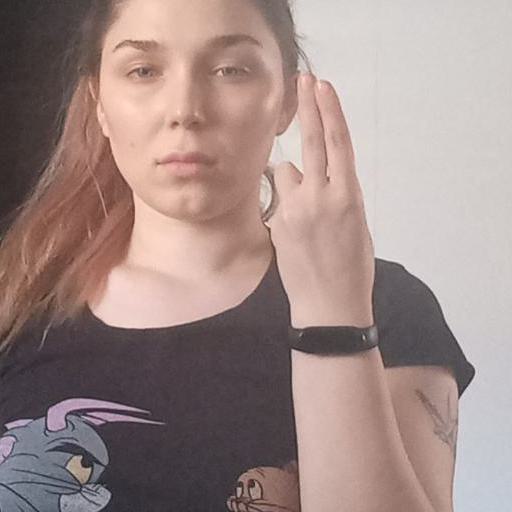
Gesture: two_up_inverted